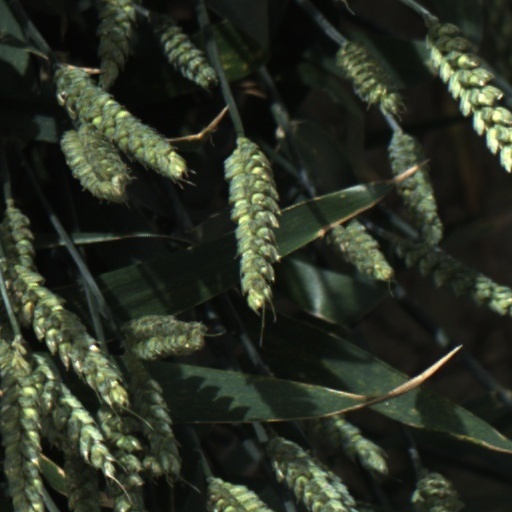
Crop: wheat